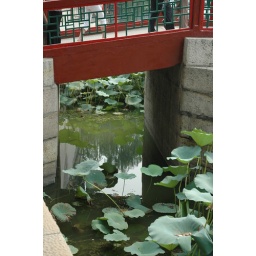
bridge over water